Antonio Mercader

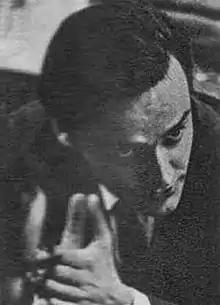
Antonio Mercader in 1969

Antonio Luis Mercader Urvoy (29 August 1944 - 29 January 2019) was a Spanish-born Uruguayan journalist, lawyer and politician. A member of the National Party, he served twice as Minister of Education and Culture, from 1992 to 1995, and again from 2000 to 2002.